Preston Island

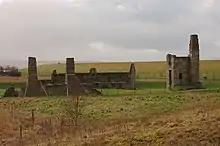
Abandoned buildings on Preston Island

Preston Island, south of Low Valleyfield in the Firth of Forth, was reclaimed by Sir Robert Preston, 6th Baronet in the early 19th century. A sea wall was constructed, followed by buildings and a coal mine, producing coal for the production of salt in saltpans on the island.